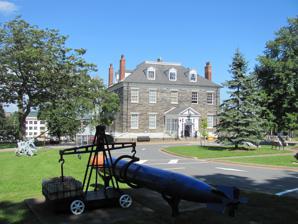
Building: Naval Museum of Halifax
Country: Canada
Year built: 1819
Naval museum in Nova Scotia, Canada Naval Museum of Halifax Established 1974 Location 2725 Gottingen Street, Halifax, Nova Scotia , Canada Type Naval museum Website www .psphalifax .ca /marcommuseum National Historic Site of Canada Official name Admiralty House National Historic Site of Canada Designated 1978 The Naval Museum of Halifax (formerly the Maritime Command Museum) is a Canadian Forces museum located at CFB Halifax in the former official residence of the Commander-in-Chief of the North America Station (1819–1905).  Also known as Admiralty House , the residence is a National Historic Site of Canada located in Halifax, Nova Scotia , Canada.  The museum collects, preserves and displays the artifacts and history of the Royal Canadian Navy . Admiralty House Admiralty House Halifax Admiralty House served as the official summer residence of the admiral commanding the North American Station of the British Royal Navy from 1819 to 1905. Construction of the large Palladian Style Georgian house overlooking the Halifax Naval Yard began in 1814. Squadron commanders previously resided aboard a flagship moored at the Naval Yard. The house was completed in 1819 as the summer residence of the Commander-in-Chief of the North American Station , with the squadron shifting its main base during the winter months from Halifax to the Royal Naval Dockyard in Bermuda (where a separate Admiralty House was maintained from 1795 to 1956). The first to live in the residence was Admiral David Milne . Admiral David Milne , 1st Admiral in residence As the residence of one of the most important officials in Halifax , Admiralty House hosted many social and ceremonial events in the 19th century. One of the largest was a ball in 1848 for 600 guests hosted by Admiral Thomas Cochrane, Earl of Dundonald , famous as the inspiration for the fictional characters Horatio Hornblower by C. S. Forester and Jack Aubrey by Patrick O'Brian . Another famous resident of the house was Admiral Francis Austen , brother of the famous novelist Jane Austen . In all, 36 admirals lived in the house, the last being Sir Day Hort Bosanquet . Admiralty House was taken over by the Canadian government in 1905 as Canada took responsibility for the Halifax Dockyard from the British Royal Navy. In World War I it served as a naval hospital. The roof was blown in by the Halifax Explosion on December 6, 1917. Despite the damage, hospital staff, many of them injured themselves, treated many wounded in the house in the hours after the explosion. After repairs, the house was used as a clinic by the Massachusetts Halifax Relief Commission to assist survivors after the explosion. From 1925 to 1954 it became part of the Royal Canadian Navy base HMCS Stadacona , serving as a Wardroom Officer's Mess and later as office space. In 1961 it became the library for the Royal Canadian Navy and provided classroom space. Notable Admirals in Residence (1819–1905) Main article: Commander-in-Chief, North American Station War of 1812 Two Admirals distinguished themselves during the War of 1812 : Edward Colpoys 's flagship, HMS Winchester , re-established New Ireland (Maine) (1814); served at Halifax (1816–1821, 1830–1832) Sir George Cockburn, 10th Baronet , Burning of Washington (1814); served at Halifax (1832–36) Cockburn's flagship HMS Vernon in Halifax HMS Vernon , Royal Navy Burial Ground Siege of Sevastopol Four of the Admirals fought in the renown Siege of Sevastopol (1854–55) during the Crimean War : Houston Stewart , served at Halifax  (1856–60) Edward Augustus Inglefield , served in Halifax  (1878–79) John Edmund Commerell , Commerell was awarded the Victoria Cross for the Siege; served at Halifax (1882–85) Commerell's flagship HMS Northampton Algernon Lyons , served at Halifax (1886–88) Lyons' flagship HMS Bellerophon in Halifax Franklin's Lost Expedition Two Admirals were involved in the search for Franklin's Lost Expedition : Edward Augustus Inglefield , served in Halifax  (1878–79) Francis McClintock , served in Halifax  (1879–82) McClintock's flagship HMS Northampton in Halifax Other Francis Austen , brother of Jane Austen ; served in Halifax (1844-1848) Austen's marker to commemorate the four that died on his flagship, HMS Vindictive – Royal Navy Burying Ground (Halifax, Nova Scotia) (1846) [ fn 1 ] The 10th Earl of Dundonald , inspiration for Patrick O'Brian 's protagonist Jack Aubrey ; served in Halifax (1848–51) Cochrane's marker to commemorate the 11 that died on his flagship HMS Wellesley , Royal Navy Burying Ground (Halifax, Nova Scotia) , (1850) Alexander Milne , Trent Affair , American Civil War ; served at Halifax (1860–64) Milne's marker to commemorate the 16 that died on his flagship HMS Nile Monument, Royal Navy Burying Ground (Halifax, Nova Scotia) , (1861) James Hope (Royal Navy officer) Sir George Wellesley (1869–70) (1873–75) Museum Entrance to the museum Admiralty House was officially opened as a museum on March 26, 1974, by Rear Admiral D. S. Boyle. The house was declared a National Historic Site in 1978. The museum underwent extensive renovations in 2009–2010. The focus is on the history of the Canadian Navy from 1910 to the present, along with the earlier history of the Halifax Dockyard. Highlights include the original bell and a large display of artifacts from HMCS Niobe , the first flagship of the Royal Canadian Navy , and a display of ship's bells and christening bells spanning the history of the Canadian Navy. More than 30 rooms of exhibits are open to the public as well as grounds which display weapons and equipment from the Canadian Navy. The collection consists of uniforms, model ships, medals, badges, ships' bells, armaments, and other equipment of naval life. The museum also maintains a research library, archives and large photograph collection. Artifacts Order of Canada medal of Laverna Katie Dollimore for the Iran Hostage Crisis (1979) Reported to be HMS Namur figurehead This staircase is one of the few remaining landscape elements of Admiralty House's original grounds. Often confused with the "Queens Steps", this staircase can be traced through photographs in the museum's archive back to the late 1800s. Royal Navy Burying Ground Royal Navy Burial Ground – Gravestones for USS Chesapeake (left) and HMS Shannon (right) The Royal Navy Burying Ground at Halifax has monuments to those served and lost in the medical facility as a result of the capture of USS Chesapeake by HMS Shannon . There are 84 grave markers, but as many as 500 people buried there. There was a tradition where the Commander and Chief of the North America and West Indies Station who lived in Admiralty House created a grave marker for their crew who died while at the station. Admiralty Garden Admiralty Garden CFB Halifax On the grounds of the Admiralty House is the Admiralty Garden which was created c. 1814 and has plaques and monuments displayed to honour Admirals and other military personnel.  In 1972 the "Wall of Valour" was created to recognize the bravery decorations awarded to members of the Canadian Navy and the Naval Reserves. Those that are listen received: Cross of Valour (Canada) ; Star of Courage (Canada) ; and the Medal of Bravery (Canada) . There are also plaques of Historic Sites and Monuments Board of Canada to commemorate the following Admirals: George Augustus Westphal - Battle of Trafalgar Provo Wallis - War of 1812 Edward Belcher - Franklin's lost expedition Charles Kingsmill George Edward Watts – War of 1812 Philip Westphal – War of 1812 Affiliations The museum is part of a system of 55 museums run by the Canadian Department of National Defence . It is the largest naval museum within the system. The museum is also affiliated with the Canadian Heritage Information Network (CHIN) and works jointly with Nova Scotia's Maritime Museum of the Atlantic to present the naval history of the region. See also Military history of Nova Scotia List of oldest buildings and structures in Halifax, Nova Scotia Organization of Military Museums of Canada Notes